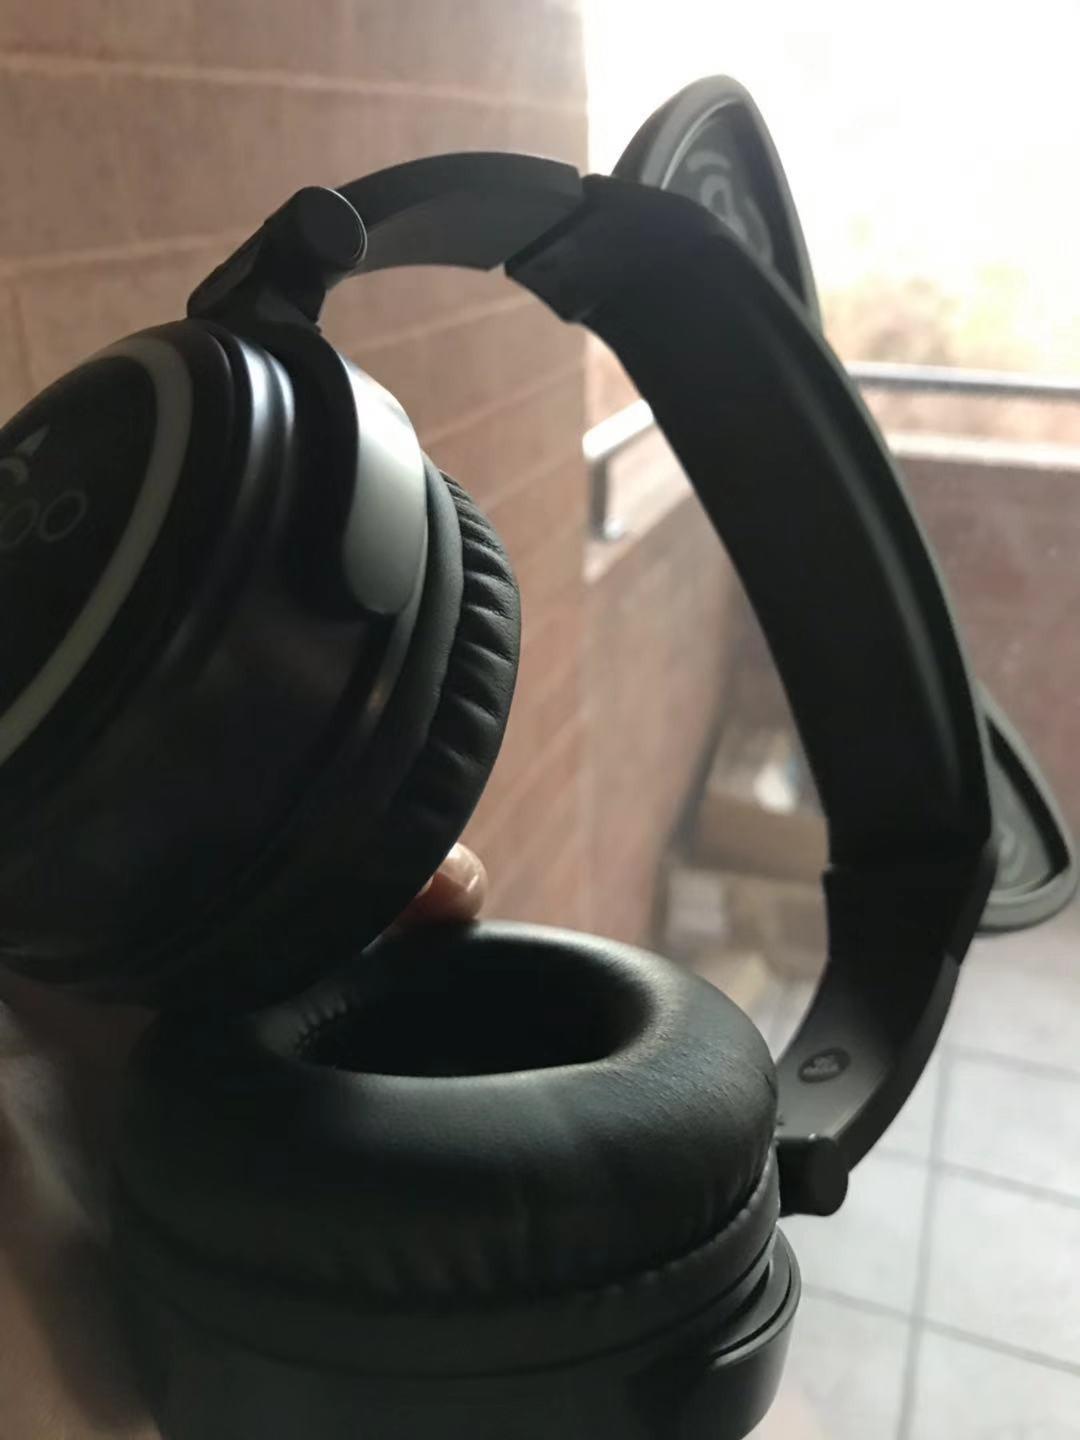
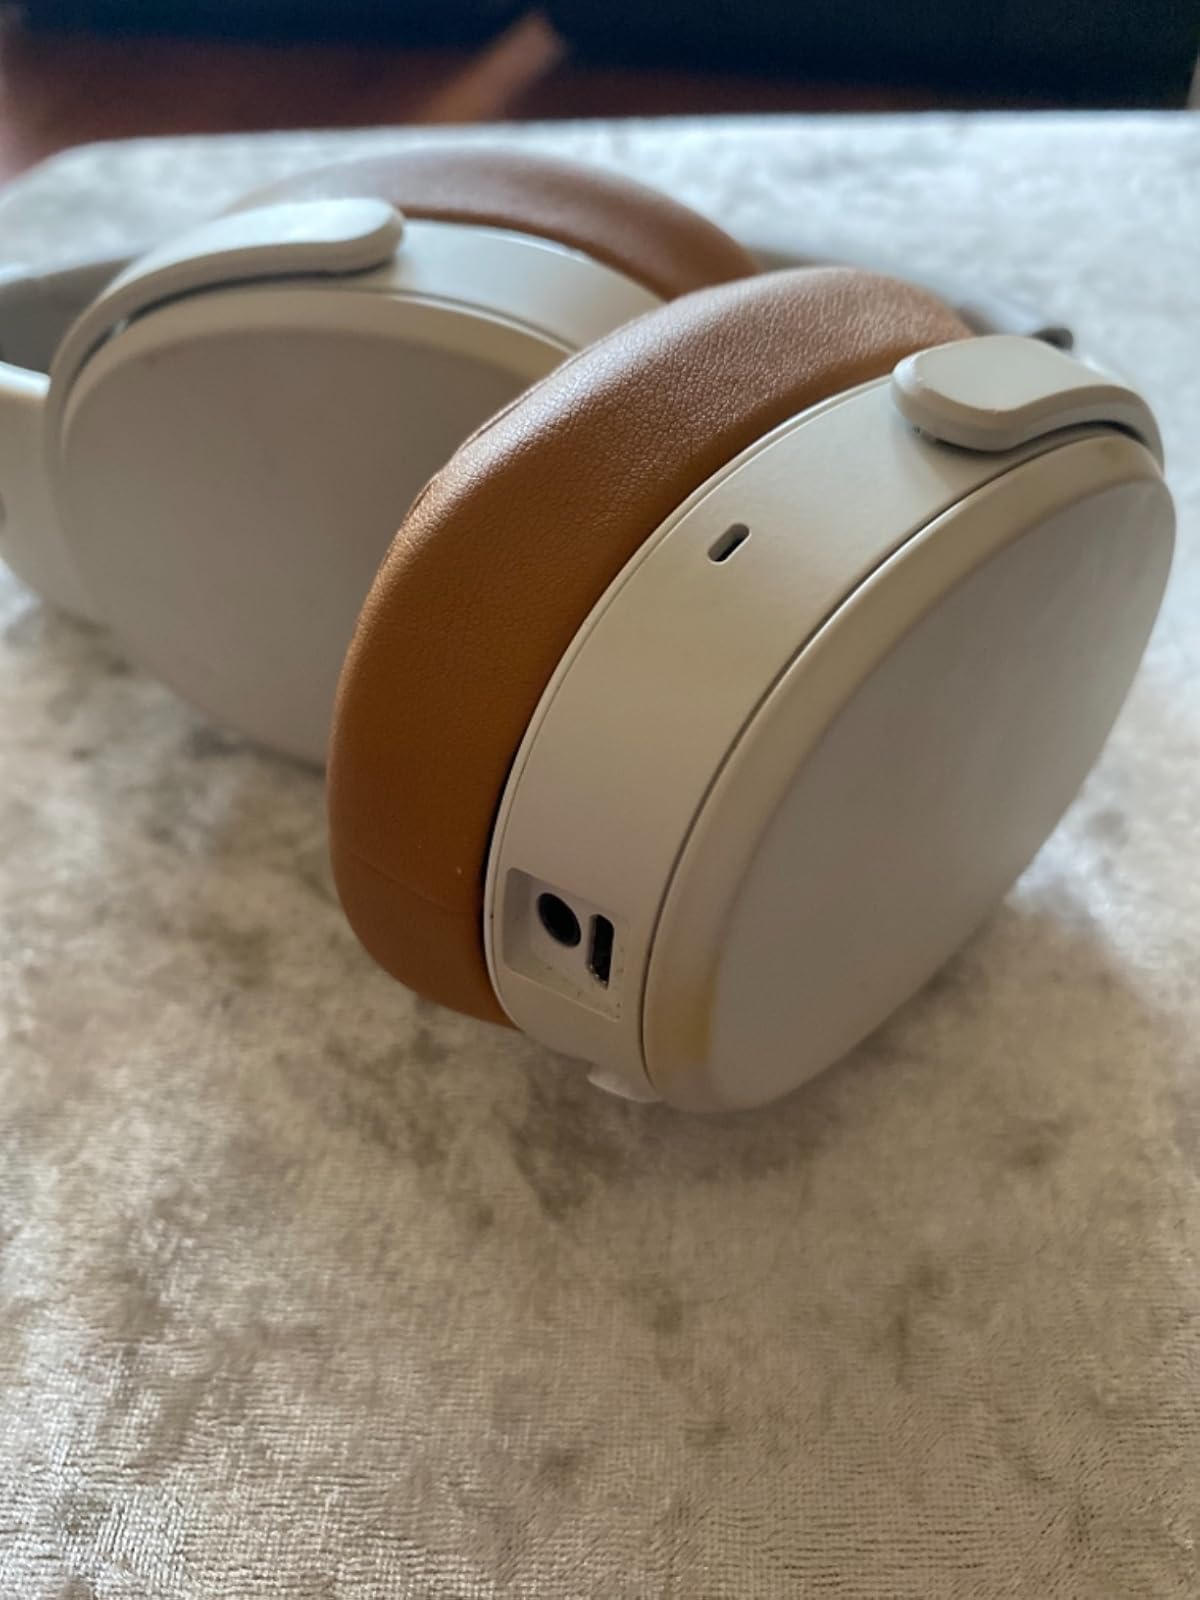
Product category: headphones
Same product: no